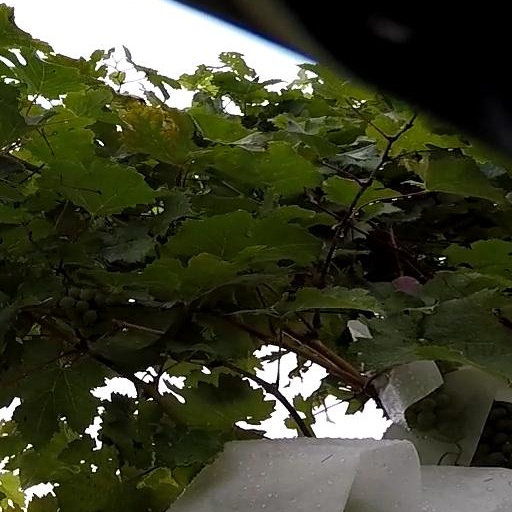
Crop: grape